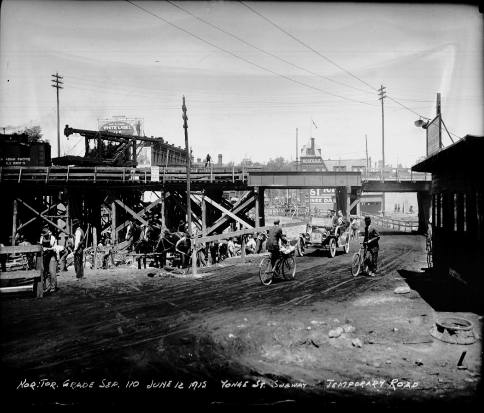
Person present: No